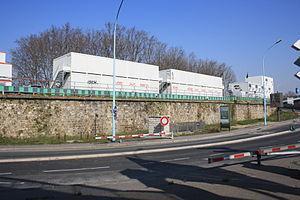
Rue Robert-Etlin et le mur du Bastion no 1 à Paris en France
La rue Robert-Etlin est une voie située dans le 12ᵉ arrondissement de Paris, en France.